Richard Blumenthal

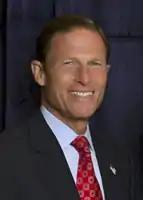
Blumenthal during the 112th Congress

Blumenthal was sworn into the 112th United States Congress on January 5, 2011. He announced plans to return to Connecticut every weekend to join a "listening tour" of his home state.